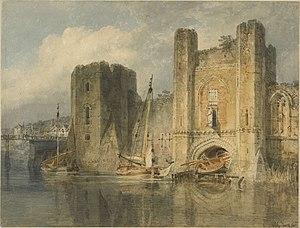
Le British Museum, est un musée de l'histoire et de la culture humaine, situé à Londres, au Royaume-Uni. Ses collections, constituées de plus de sept millions d’objets, sont parmi les plus importantes du monde et proviennent de tous les continents. Elles illustrent l’histoire humaine de ses débuts à aujourd'hui.